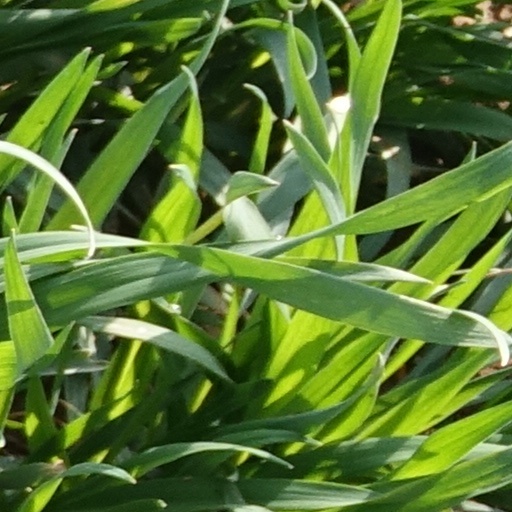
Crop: wheat